Barre-Montpelier Intercities

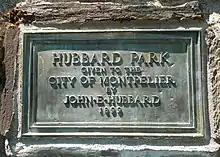
(2017) Hubbard Park Entrance Plaque. Montpelier, Vermont

The Barre-Montpelier teams were noted to have played minor league home games at the Barre Base Ball Grounds between 1904 and 1907. The ballpark was located on Smith Street. It was near Berlin Street & the Jail Branch of the Winooski River in Barre, Vermont. Today, the site contains commercial businesses.